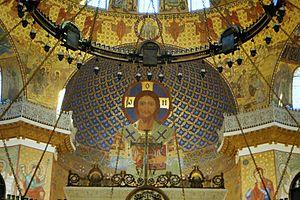
Kronstadt ou Cronstadt est une ville de Russie située sur la mer Baltique, dans la juridiction de Saint-Pétersbourg. Sa population s'élevait à 43 614 habitants en 2013.